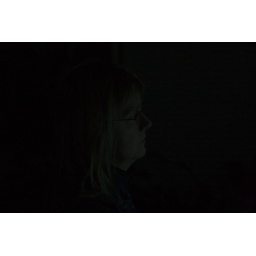
Just messing around trying to get a low light shot.  Just a computer screen for light in a dark room